Tornadoes of 1980

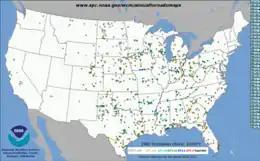
Tracks of all US tornadoes in 1980.

This page documents the tornadoes and tornado outbreaks of 1980, primarily in the United States. Most tornadoes form in the U.S., although some events may take place internationally. Tornado statistics for older years like this often appear significantly lower than modern years due to fewer reports or confirmed tornadoes. NOTE: On June 7, 1980, Red Lion, Pennsylvania was struck by an F3 tornado.